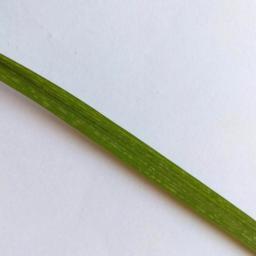
Label: Rice___Healthy